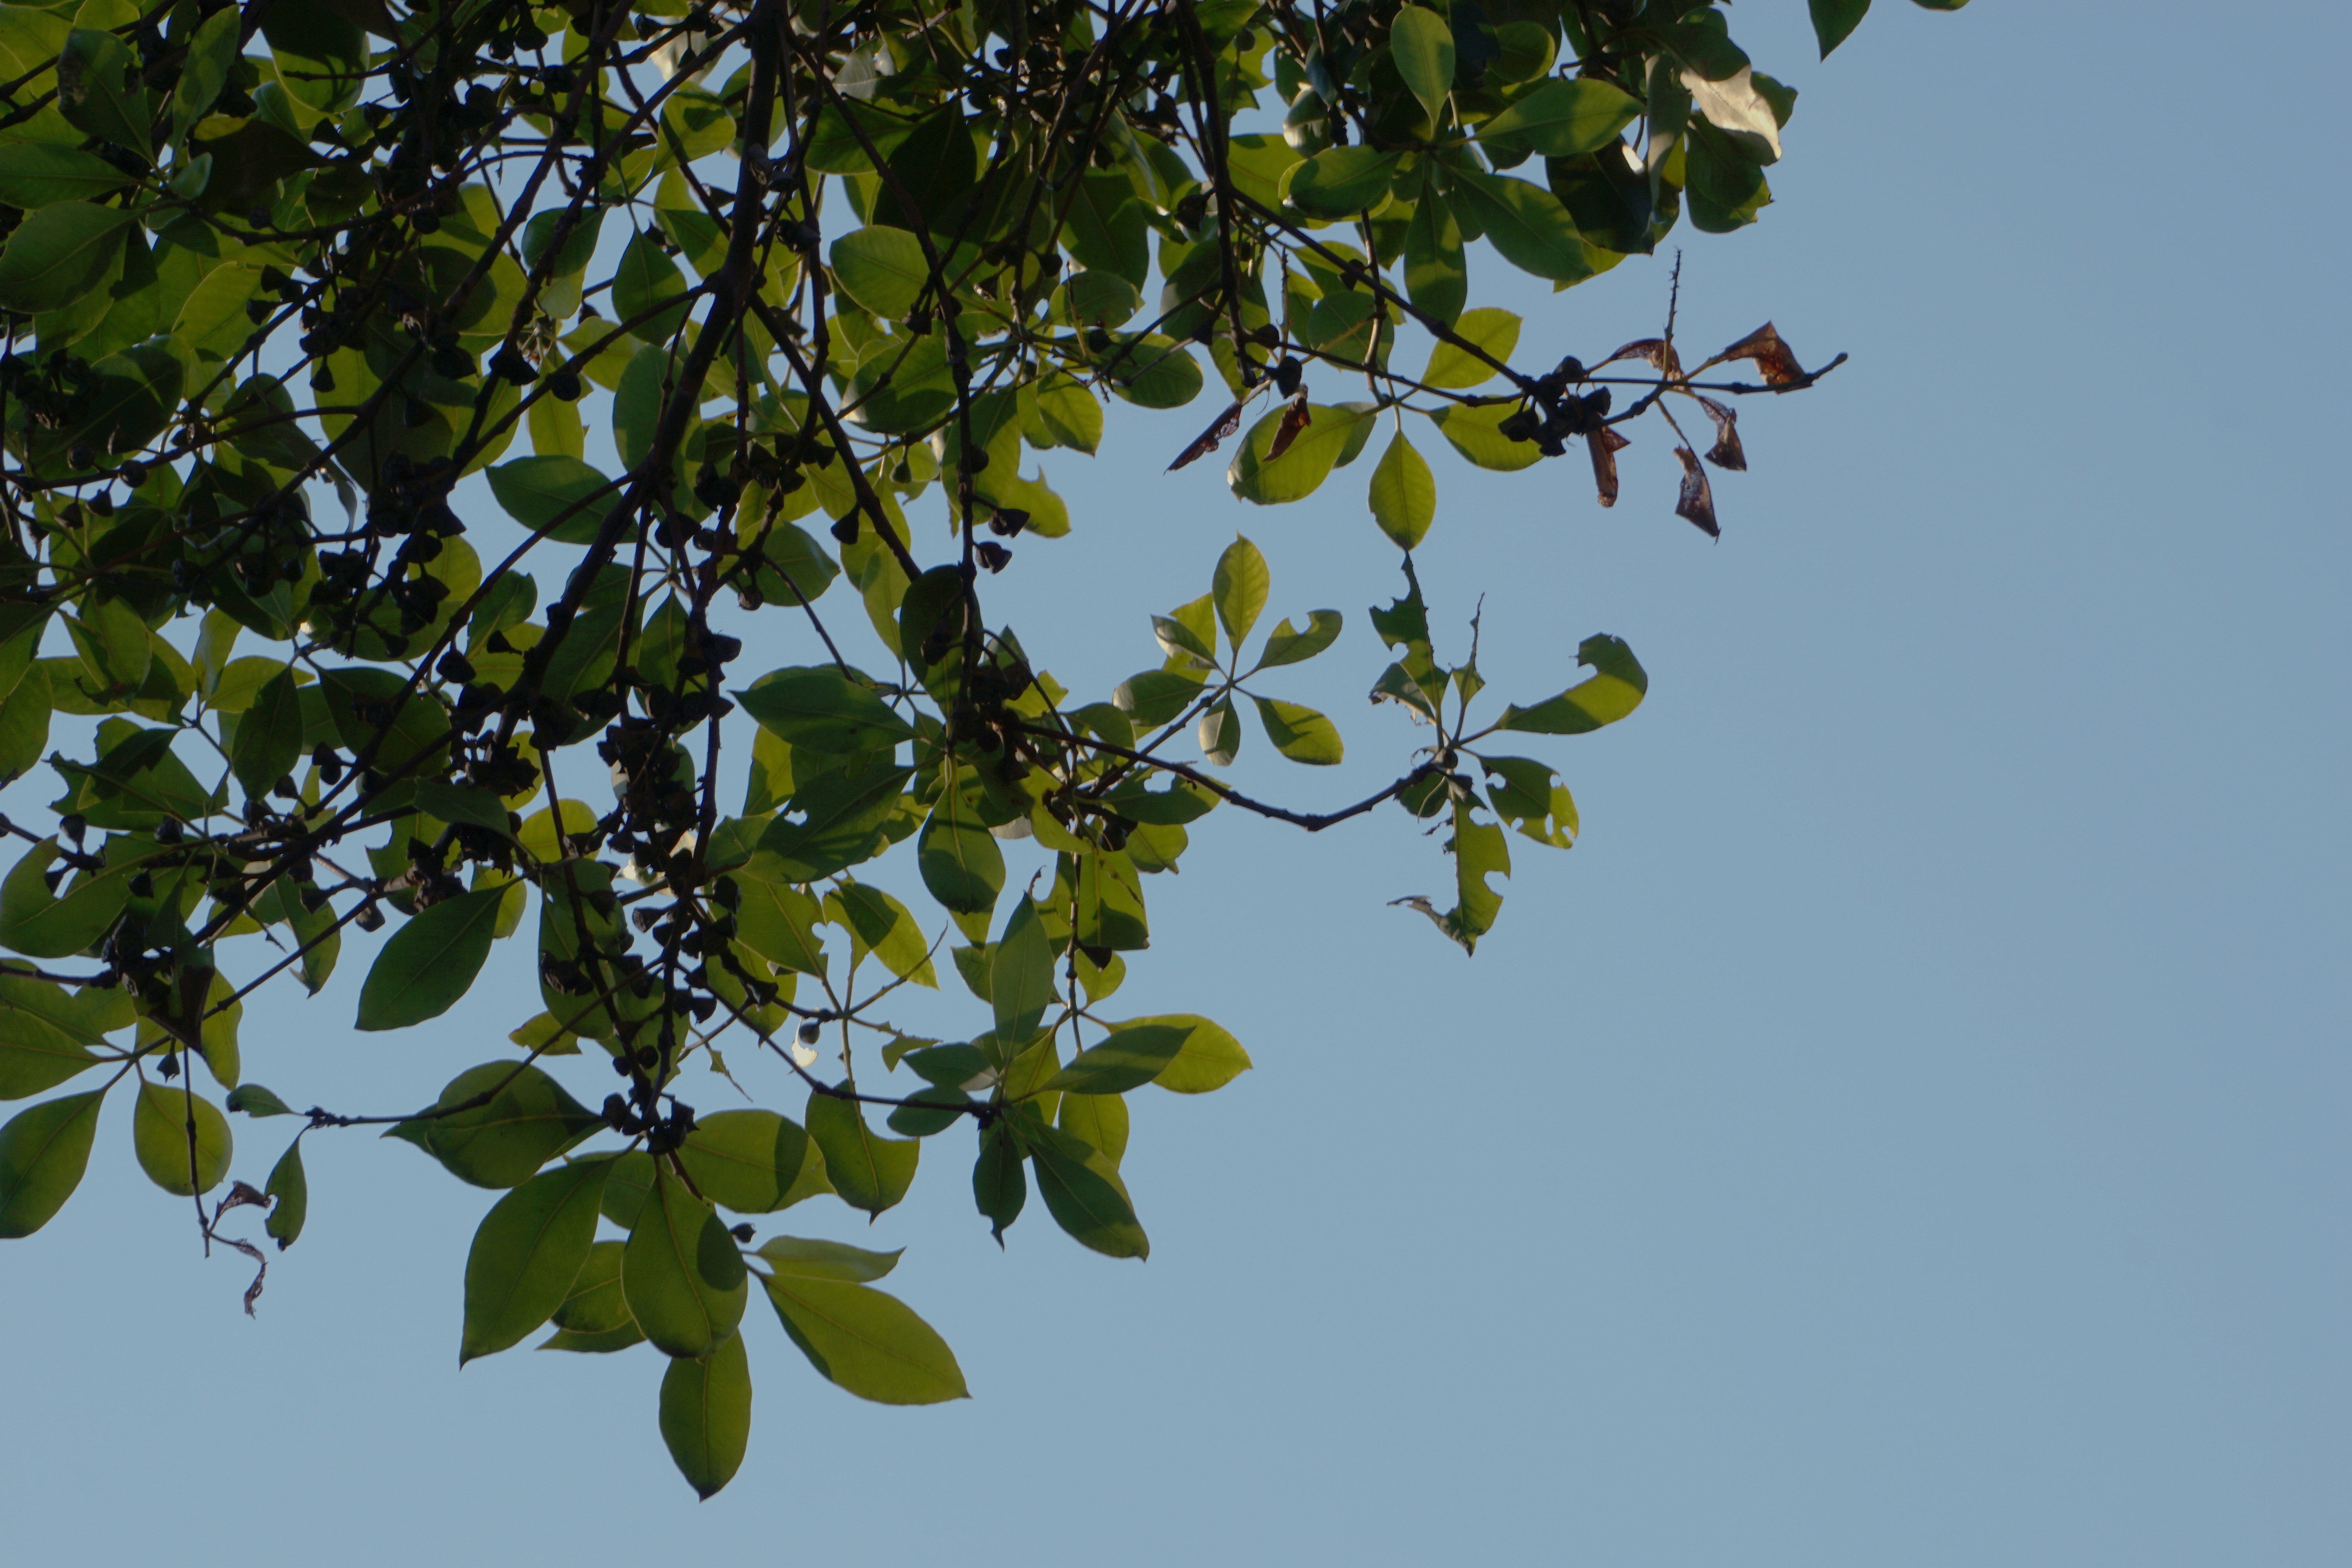
tree, branch, blossom, plant, fruit, leaf, flower, food, produce, evergreen, flora, shrub, flowering plant, woody plant, land plant